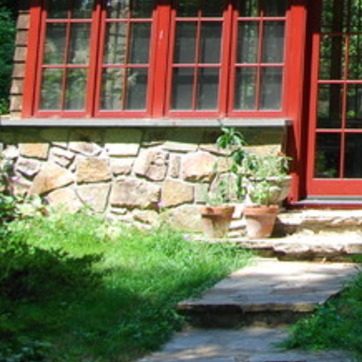
Material: stone